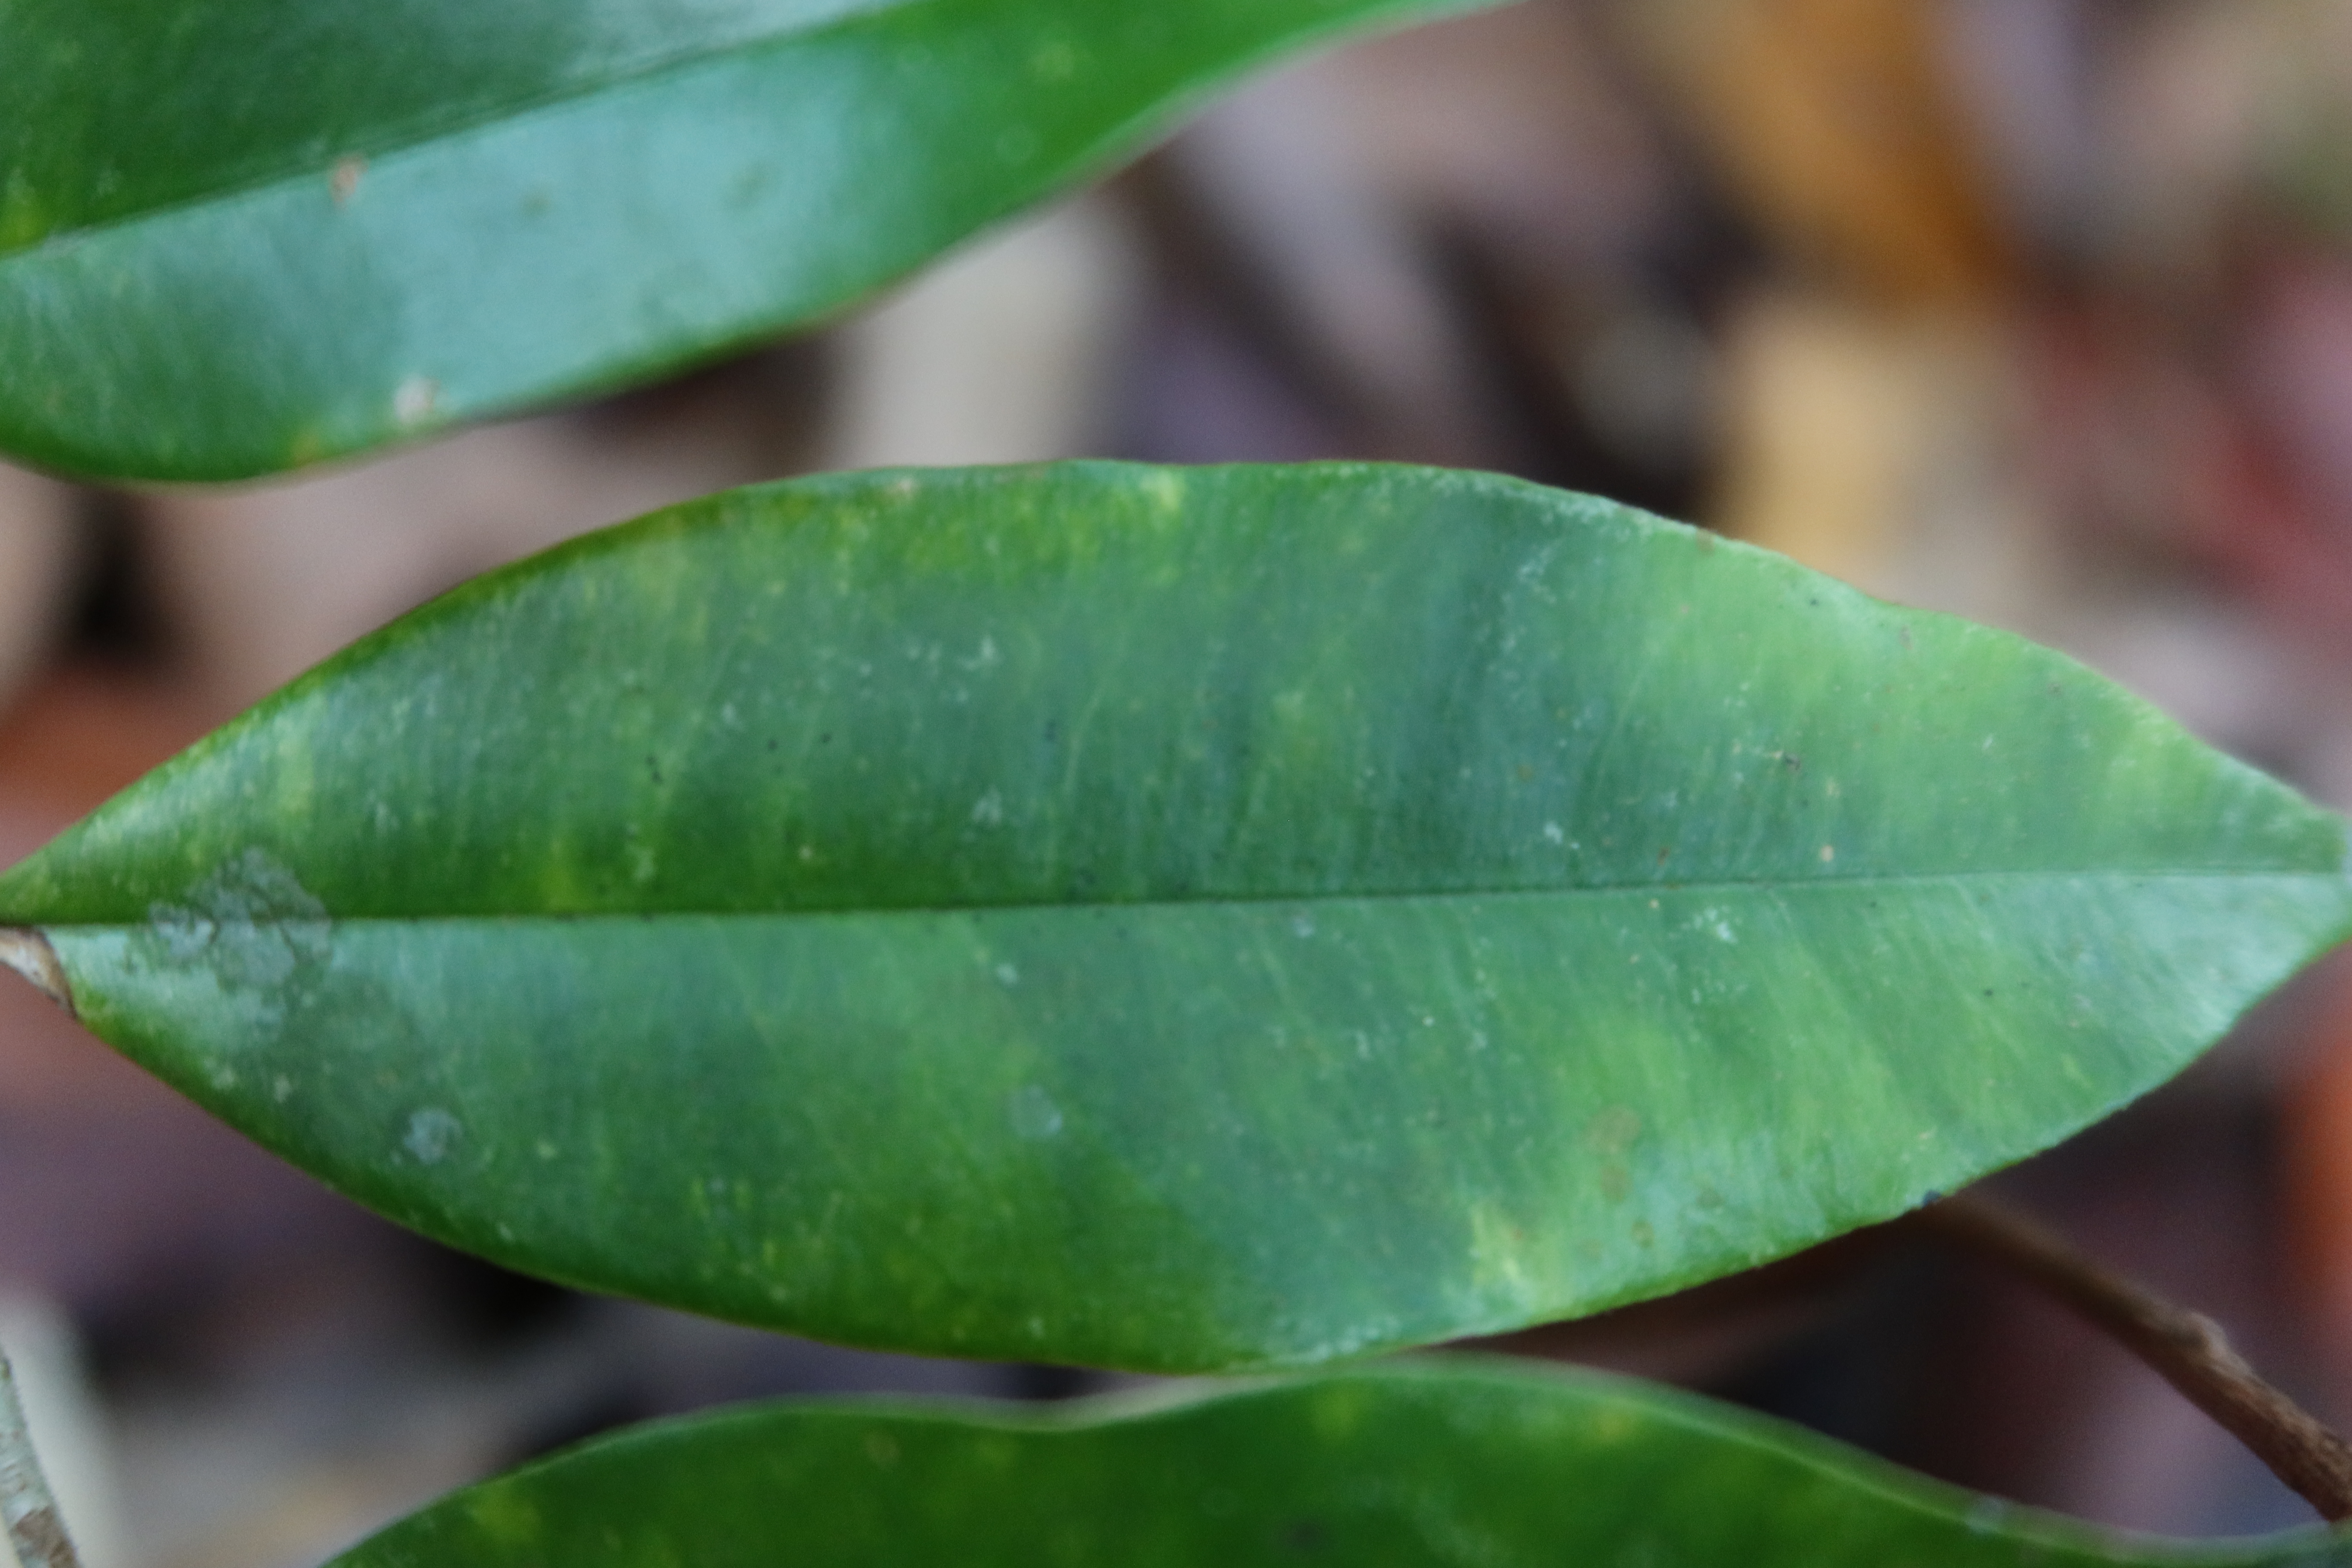
Label: Powdery mildew